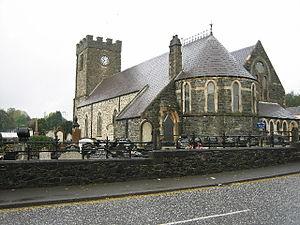
La cathédrale du Christ Rédempteur de Dromore est une cathédrale anglicane britannique située en Irlande du Nord.
Cet article liste les édifices actuels ou passés, ayant été ou étant encore cathédrale ou assimilé d’une confession chrétienne, situés sur l’île d’Irlande.